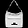
Label: Bag